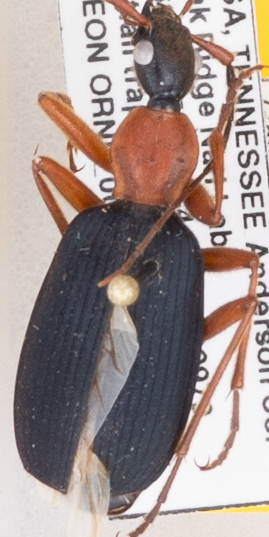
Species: Galerita bicolor
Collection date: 2019-08-07
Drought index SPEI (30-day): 1.362
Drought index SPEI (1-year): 2.09
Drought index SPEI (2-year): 2.09